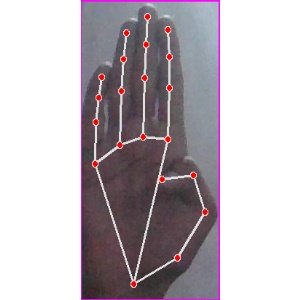
अक्षर: झ